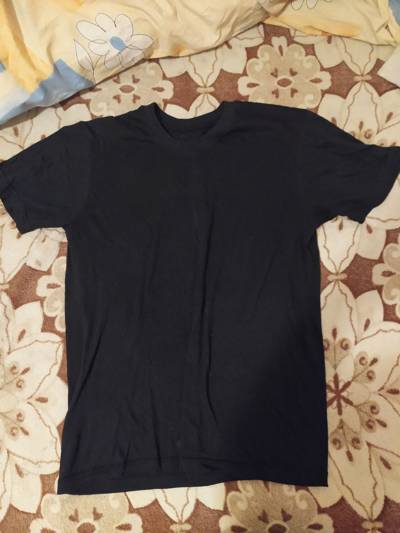
Waste category: clothes